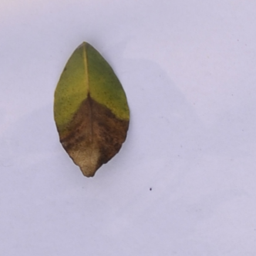
Plant part: leaf
Disease: black_spot